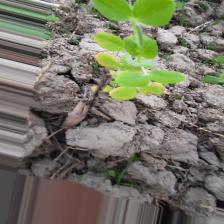
Label: Ascochyta blight